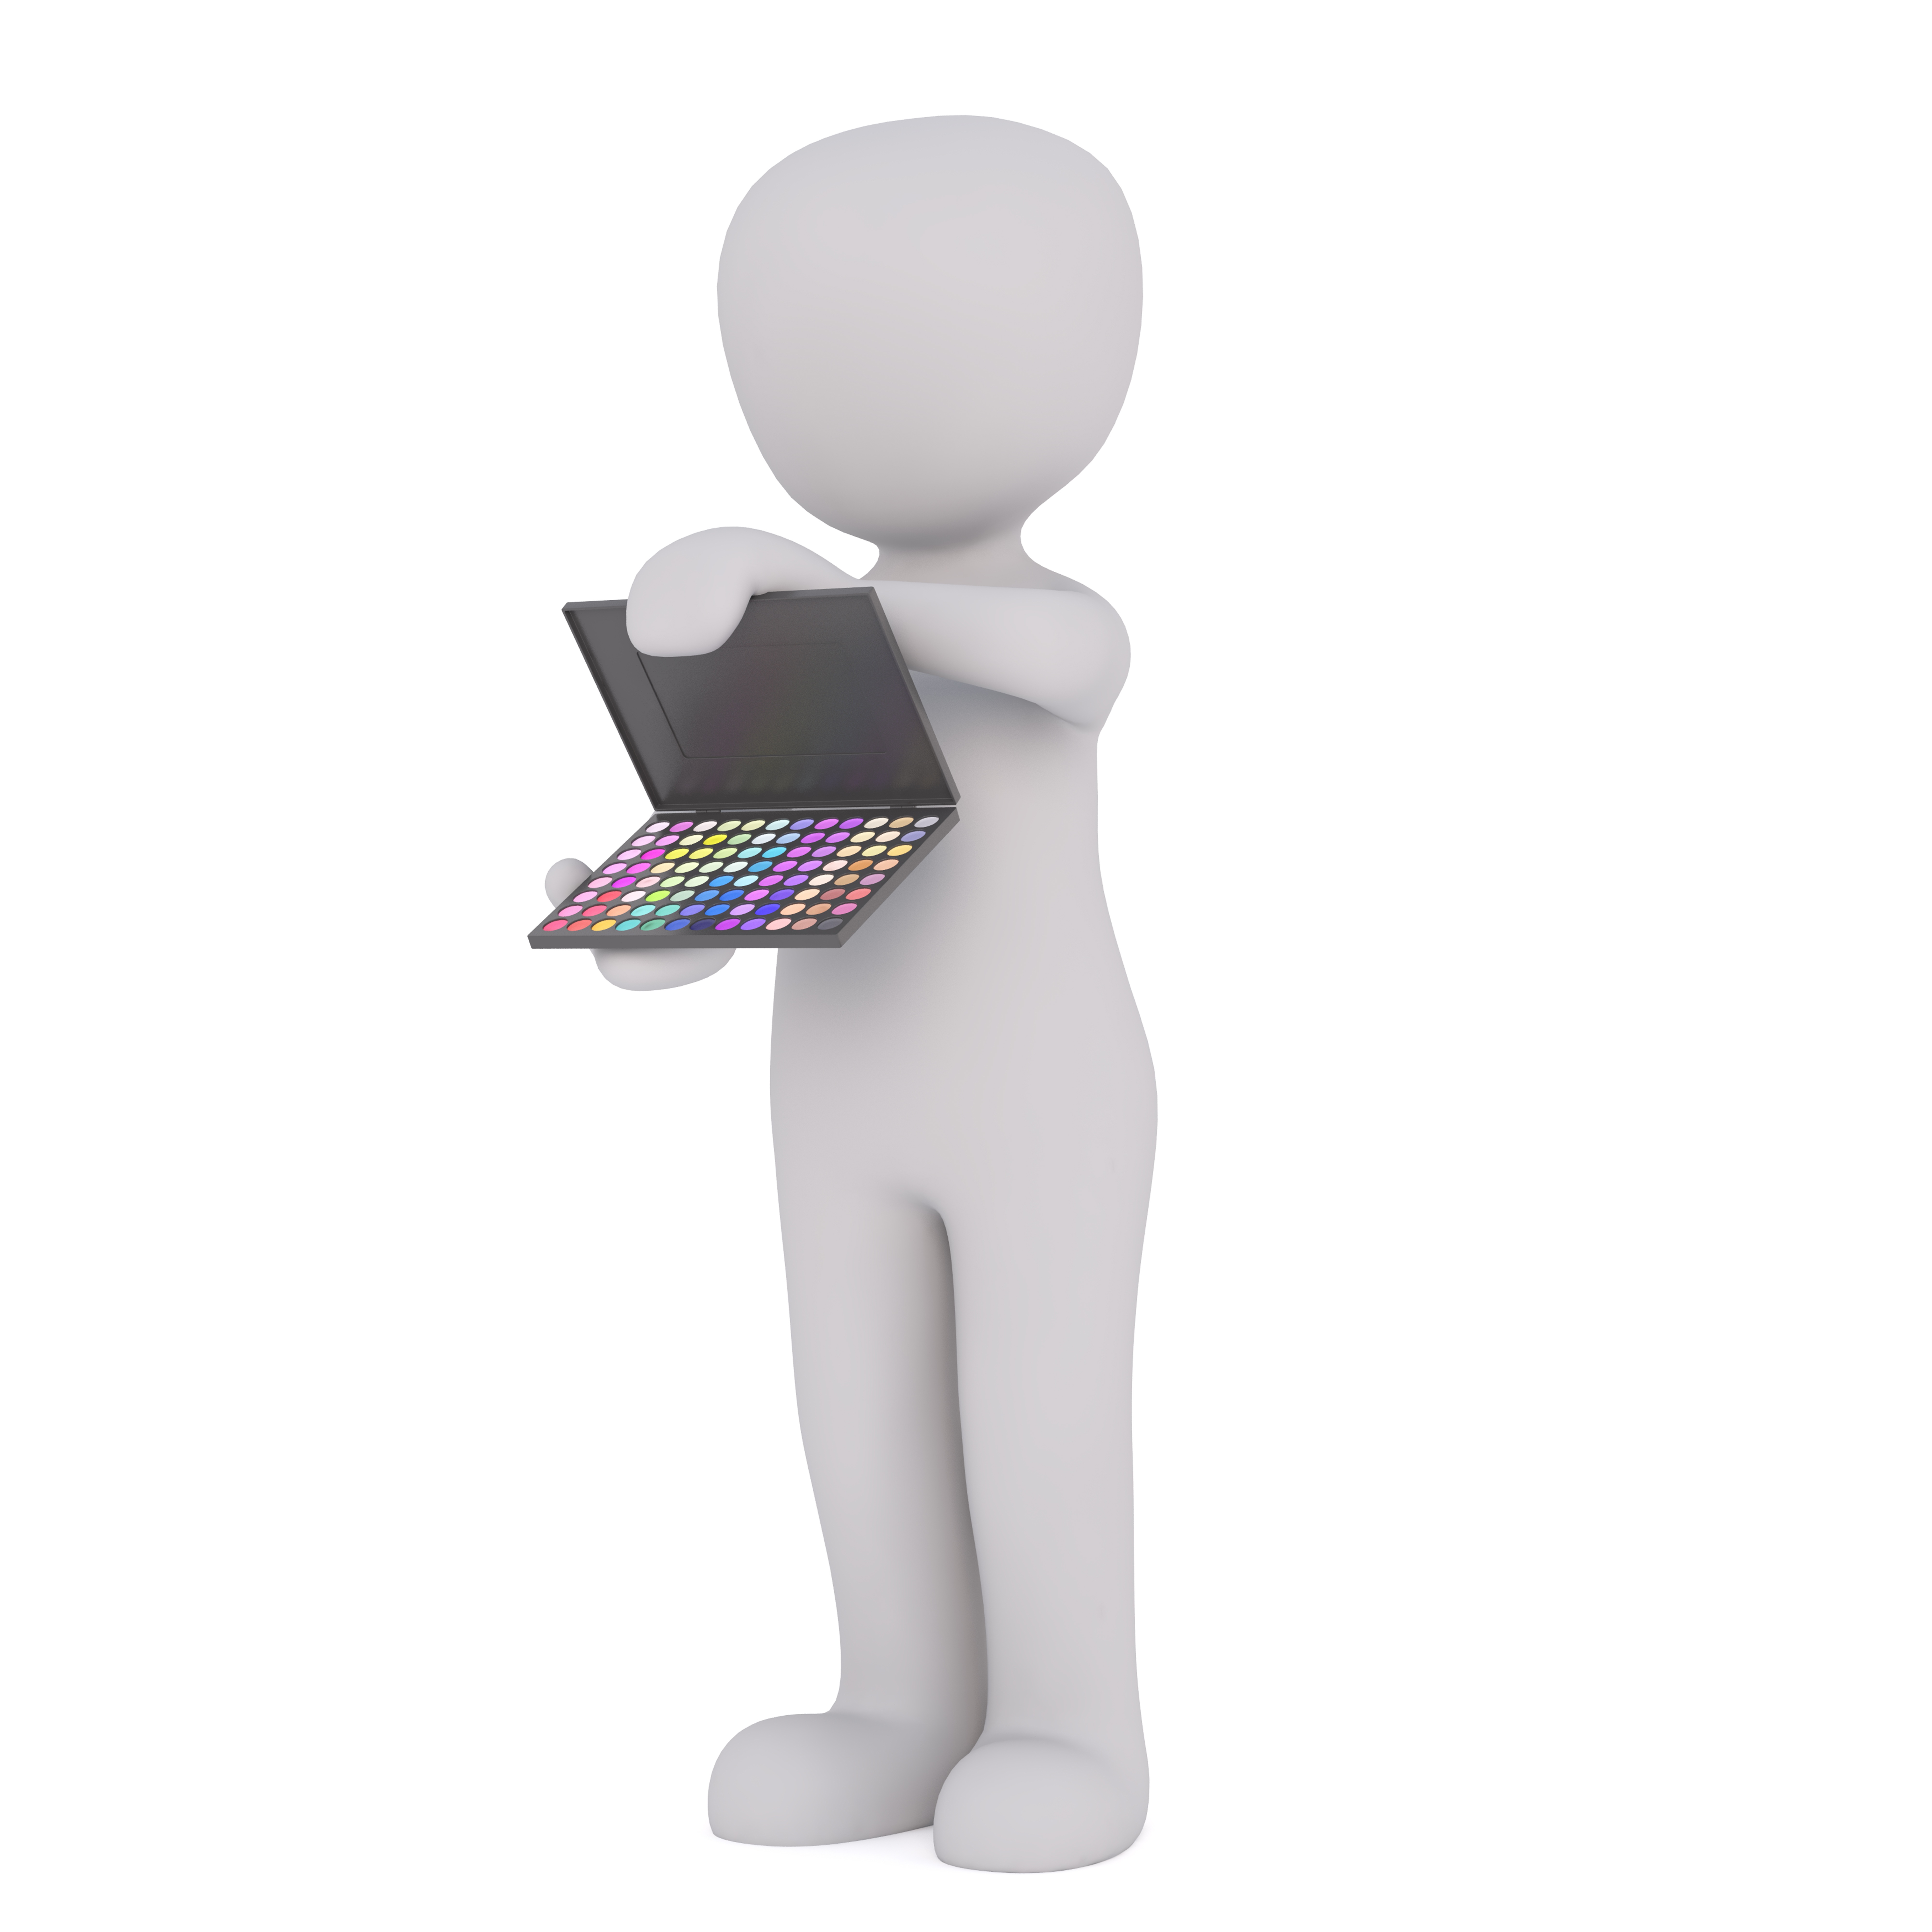
hand, white, isolated, range, model, finger, make up, illustration, collage, 3d, selection, males, cartoon, white male, 3d model, full body, free image, color palette, 3d man, 3d men